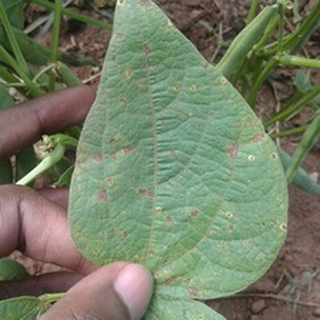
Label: bean_rust